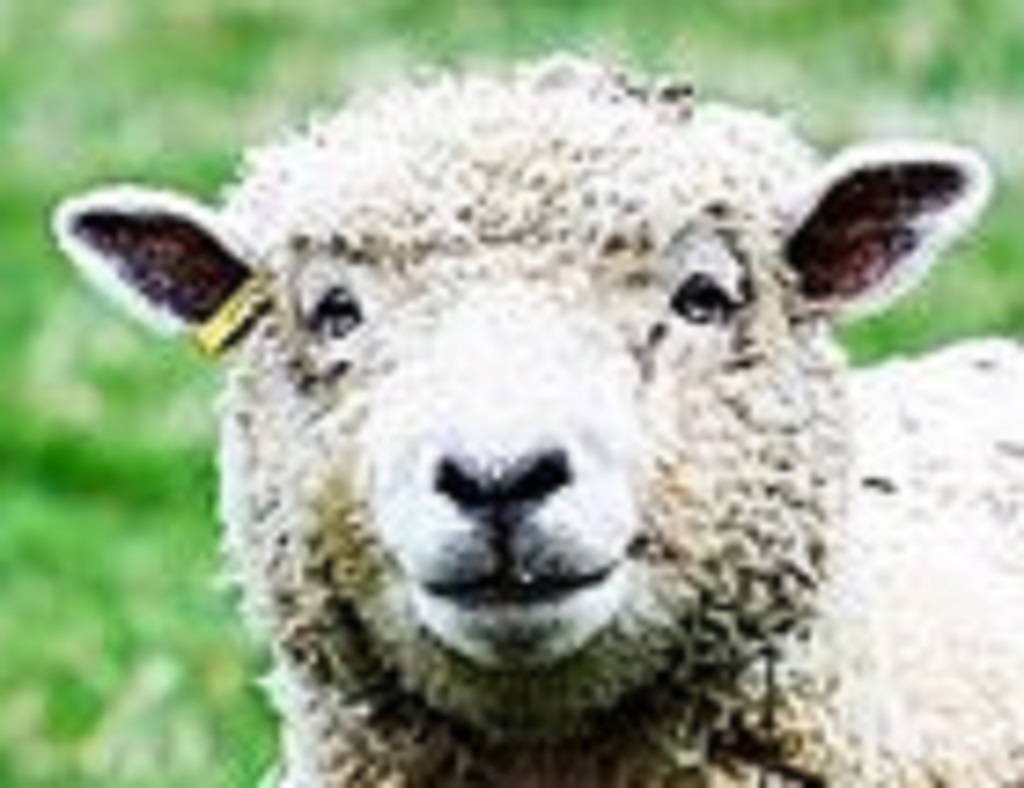
Label: no pain